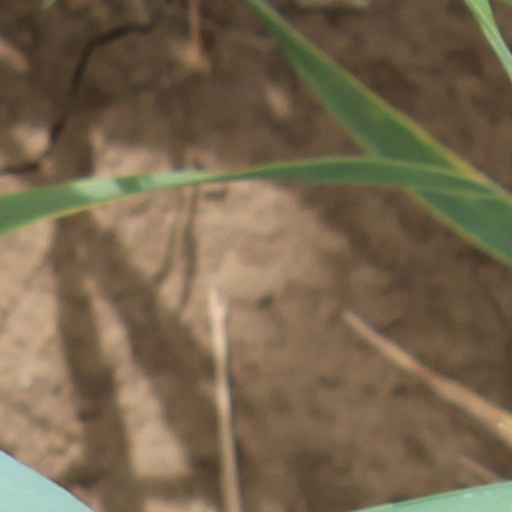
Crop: wheat